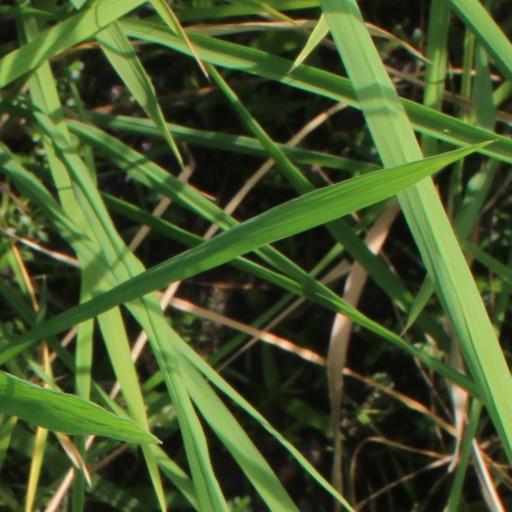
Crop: rice